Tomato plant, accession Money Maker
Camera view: tilt-top (135 deg); turntable rotation: 300 degrees
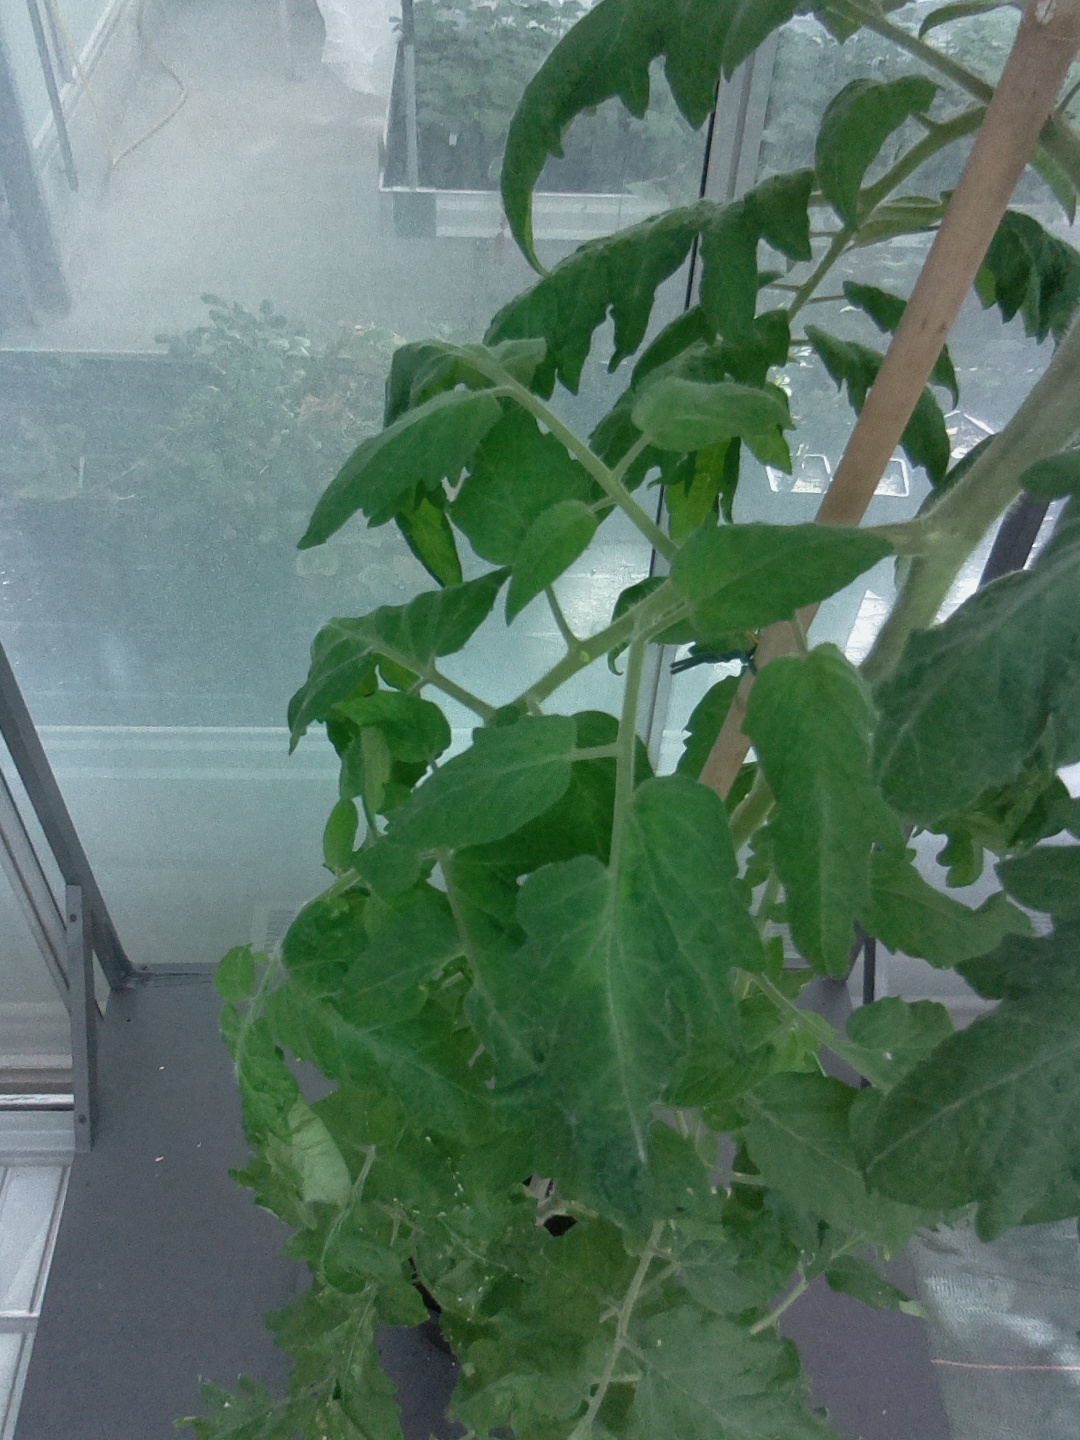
BBCH growth stage 62: 20%-30% of flowers open